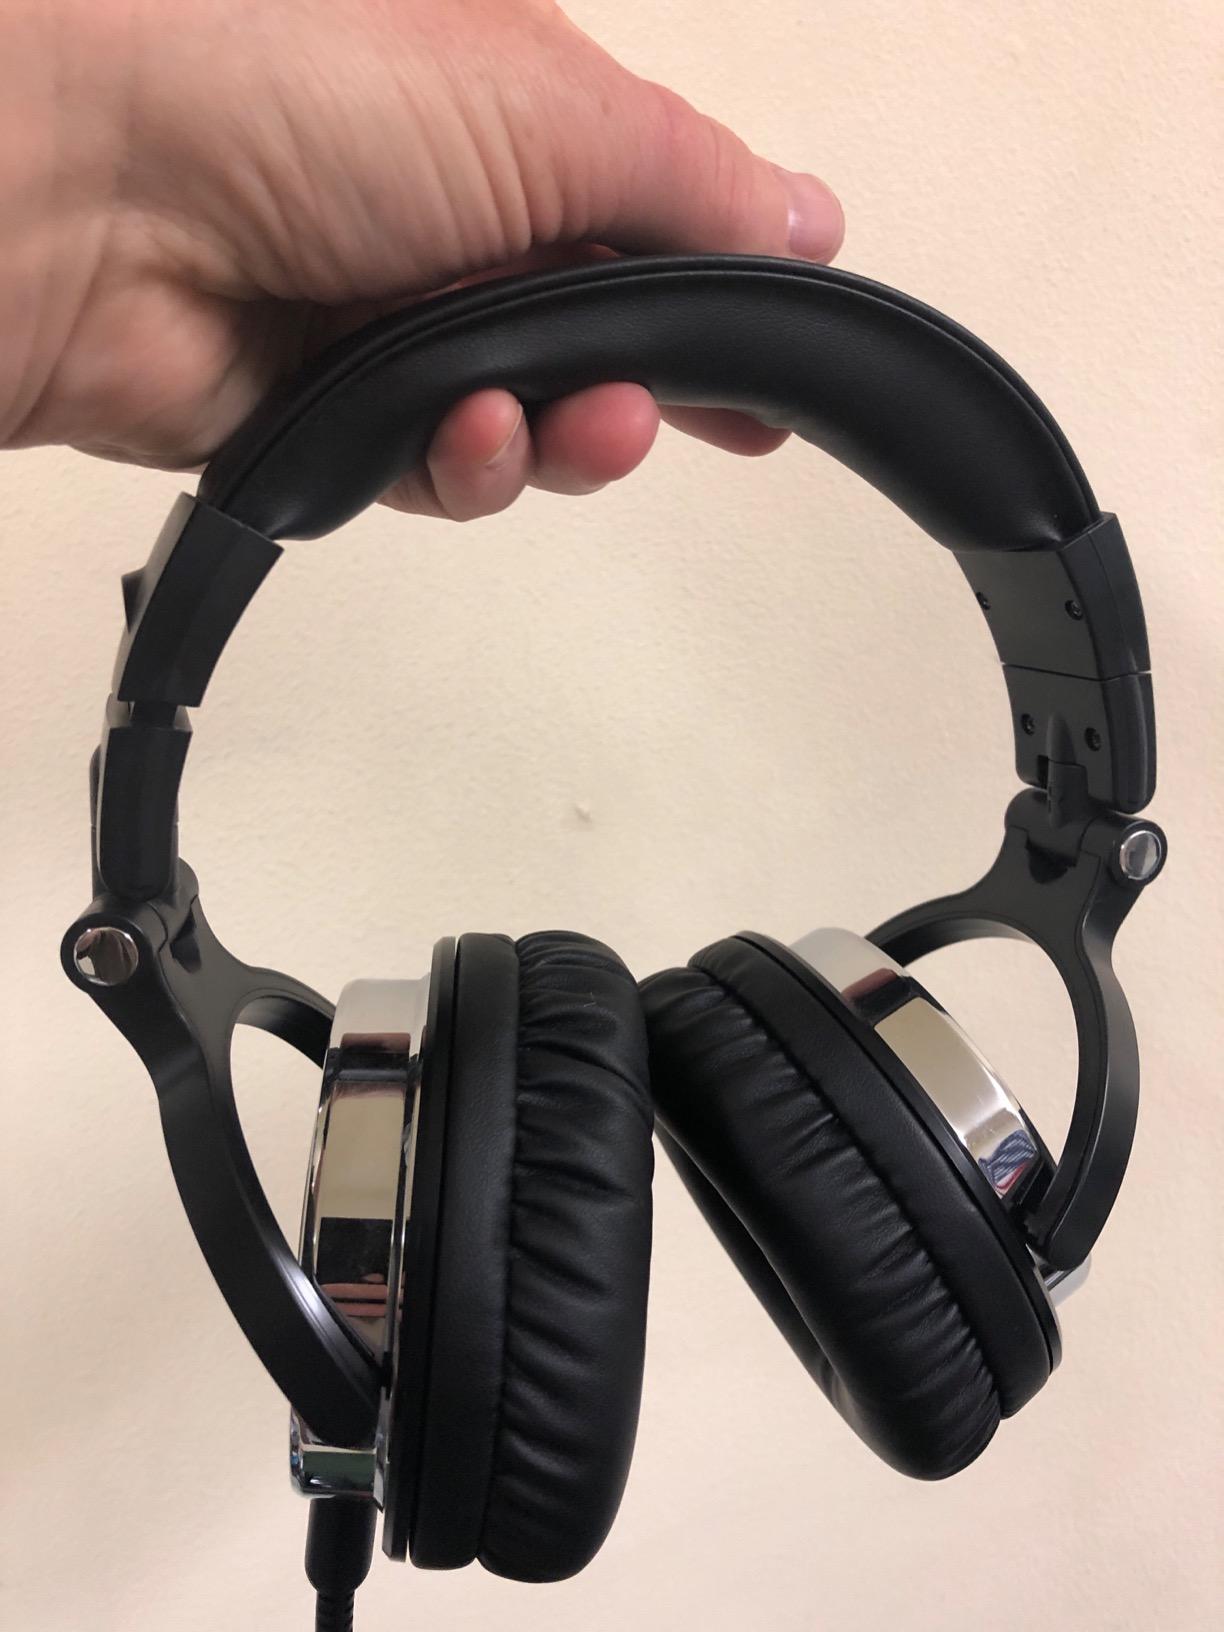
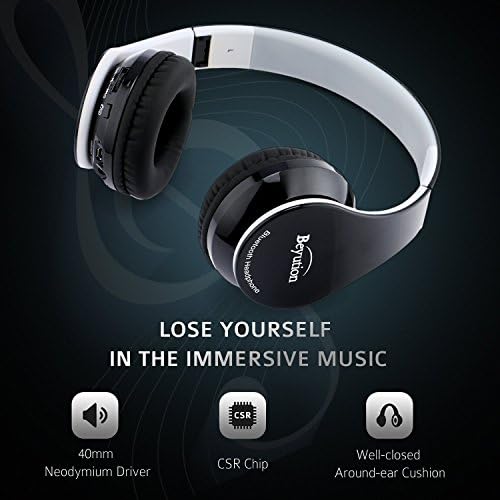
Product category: headphones
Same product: no